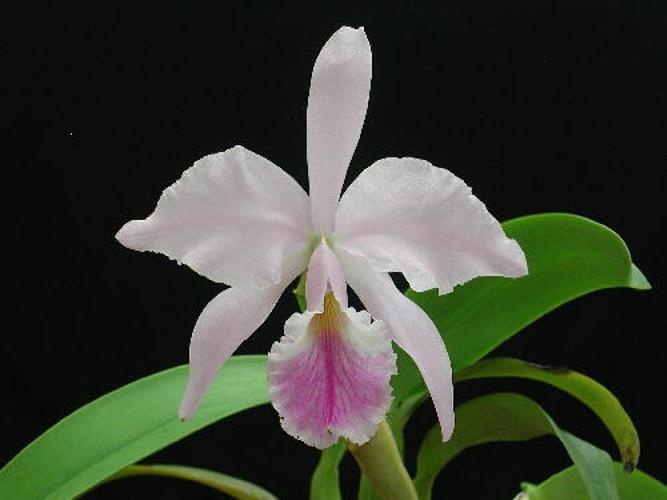
Label: ruby-lipped cattleya